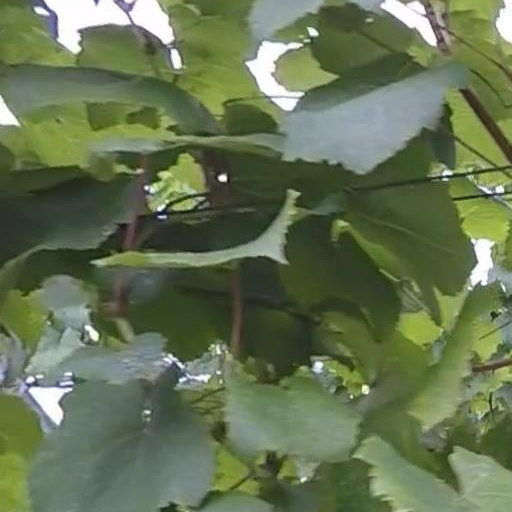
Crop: grape